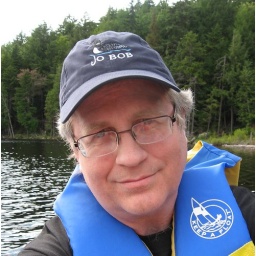
Alan snaps a quick picture while in the boat on a fishing lake in Quebec.